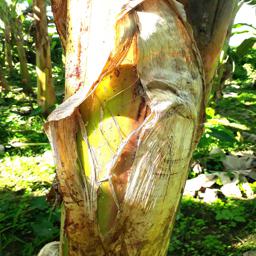
Label: PSEUDOSTEM WEEVIL